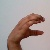
The image shows a hand gesture representing the letter 'C' in Indian Sign Language.